Rodney Watson

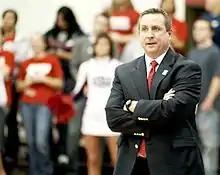
Watson during the 2009-10 USI season

Rodney Watson (born July 18, 1960) is an American basketball coach and the former head coach for the University of Southern Indiana. Watson succeeded Rick Herdes, who resigned following a scandal that ultimately resulted in suspension from postseason play for one year.